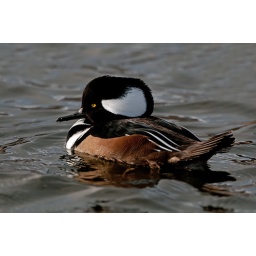
A rare duck shot sunday in a lake nearby..